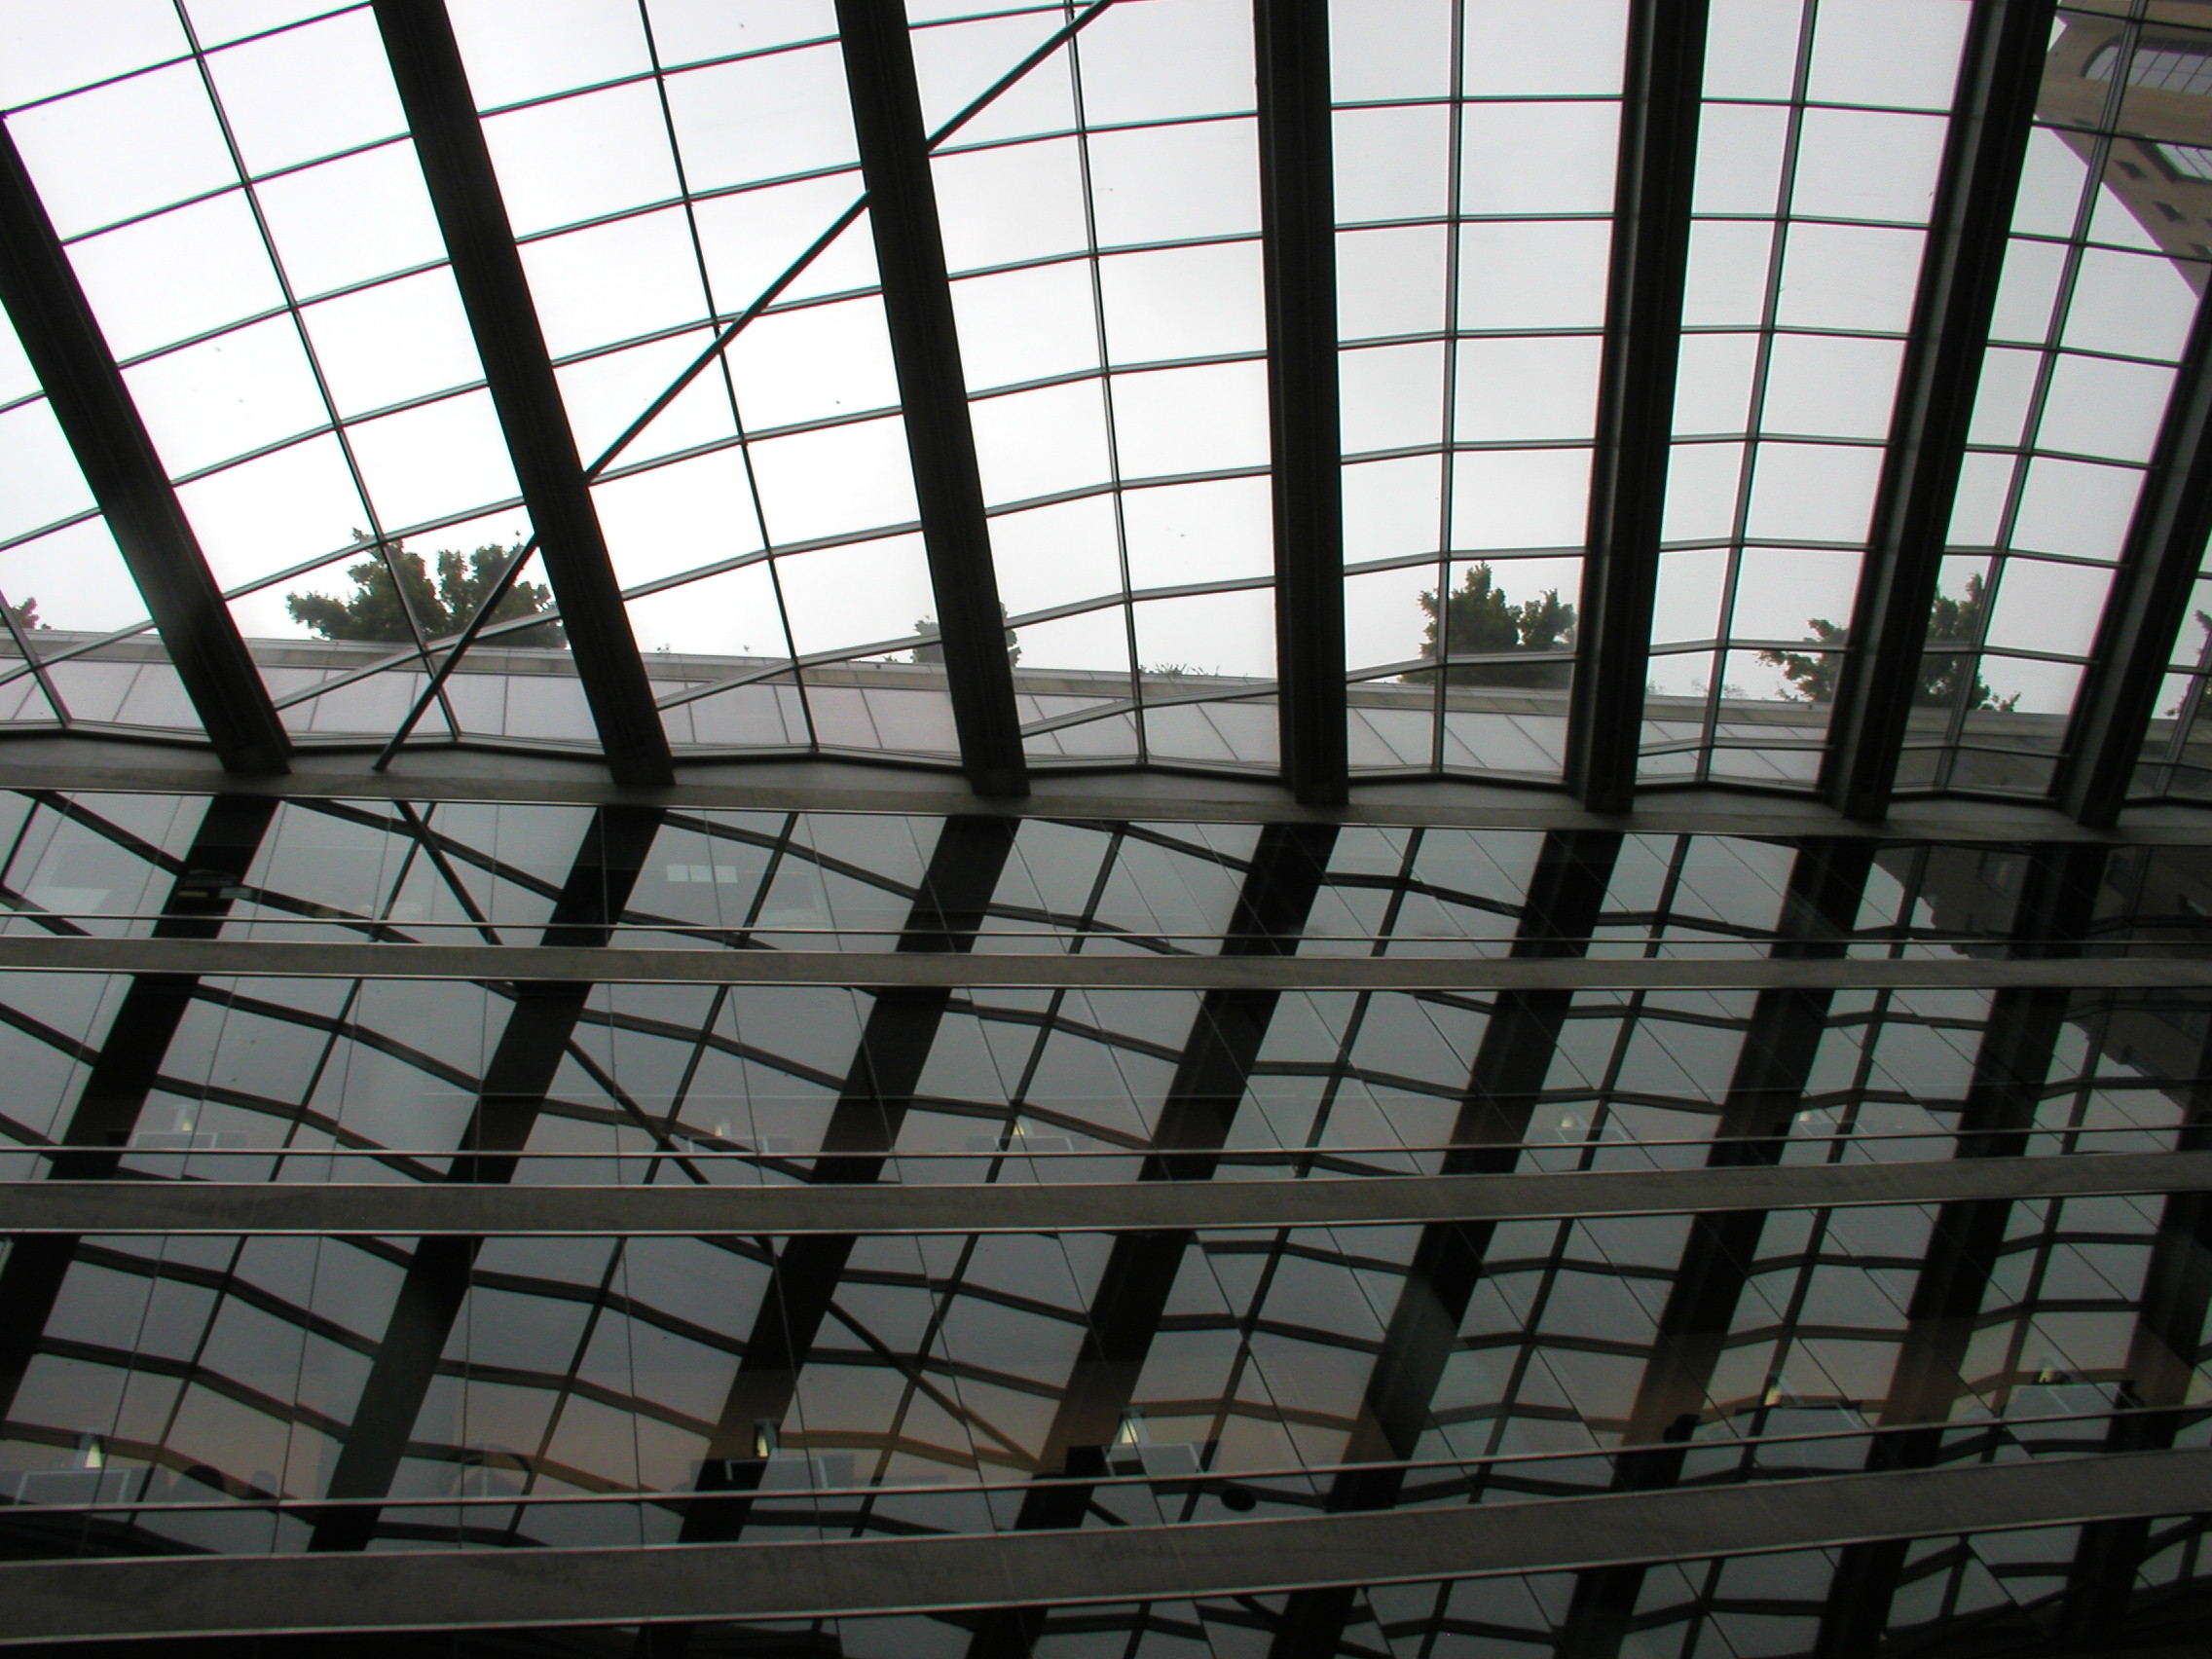
architecture, structure, roof, skyscraper, line, vancouver, facade, stadium, canada, symmetry, shape, daylighting, outdoor structure